Steve Thomson (politician)

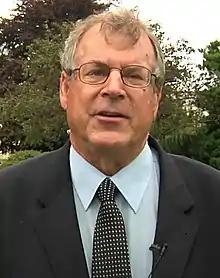

Steve Thomson (born 1951 or 1952) is a Canadian politician, who was elected as a BC Liberal Member of the Legislative Assembly of British Columbia in the 2009 provincial election, representing the riding of Kelowna-Mission. Thomson was re-elected in 2013 and 2017 and elected Speaker of the Legislative Assembly of British Columbia on June 22, 2017. He had previously served as Minister of Forests, Lands and Natural Resource Operations since 2011. Thomson resigned as Speaker on June 29, 2017, after less than a week in office, immediately following the defeat of the minority Liberal government of Christy Clark on a confidence vote.